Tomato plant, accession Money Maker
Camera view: vertical (180 deg); turntable rotation: 270 degrees
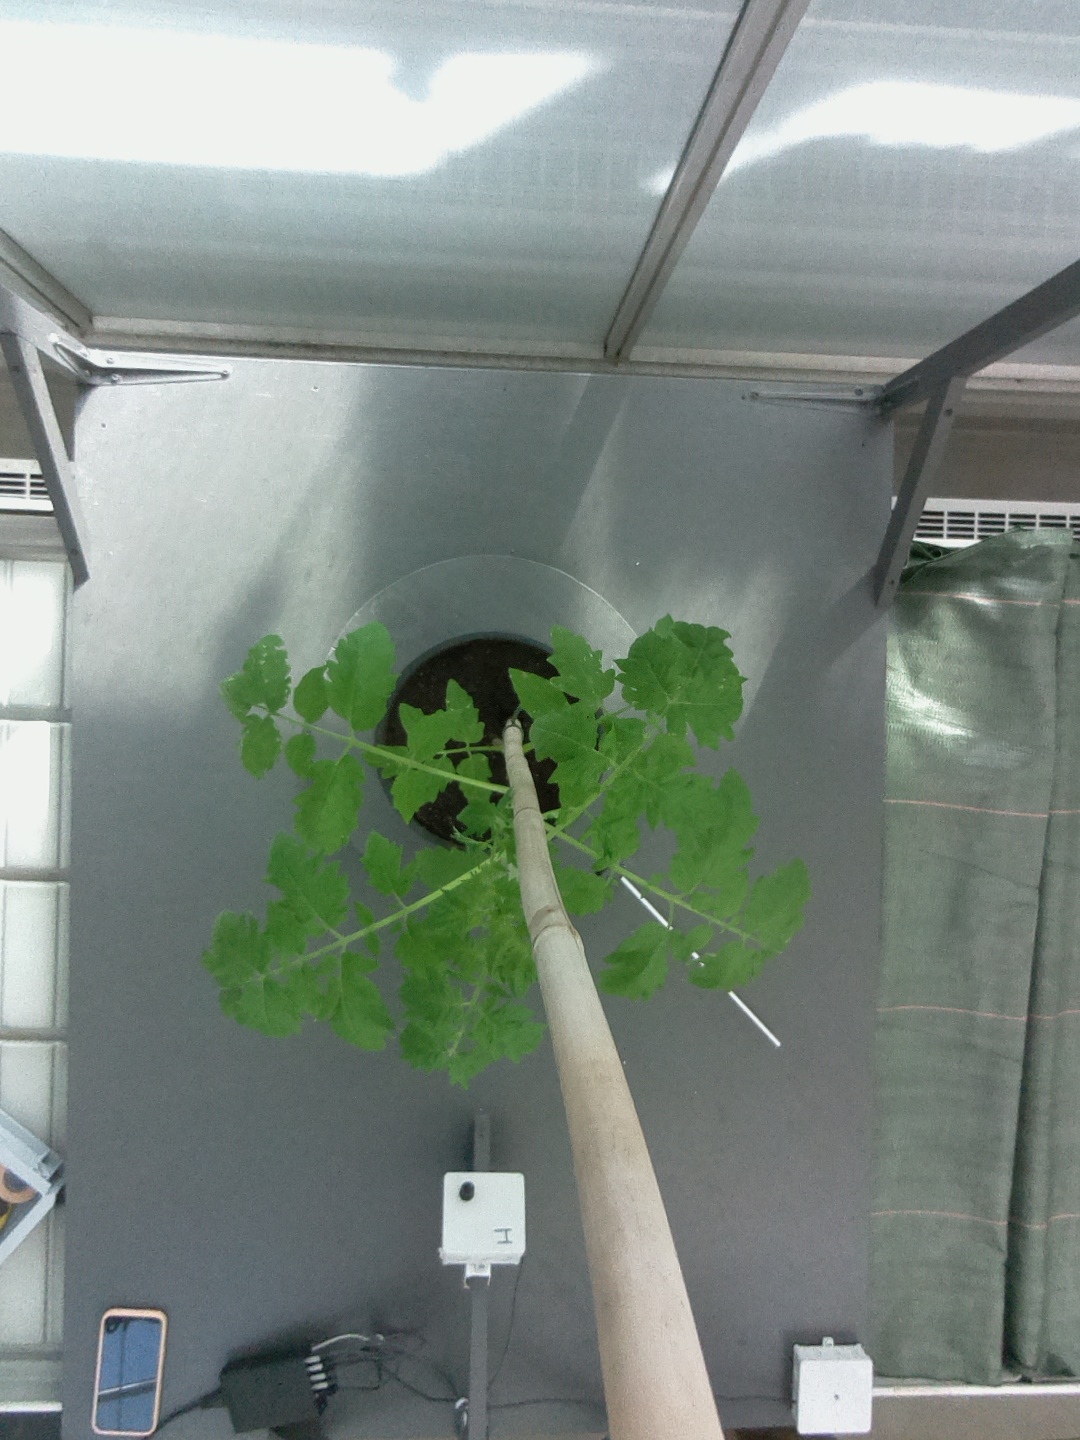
BBCH growth stage 15: 10 of true leaves visible